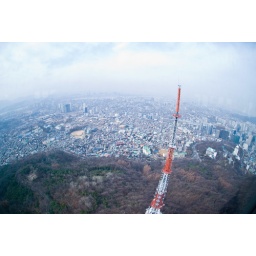
It was overcast in Seoul and the windows on the tower were very dirty :-(